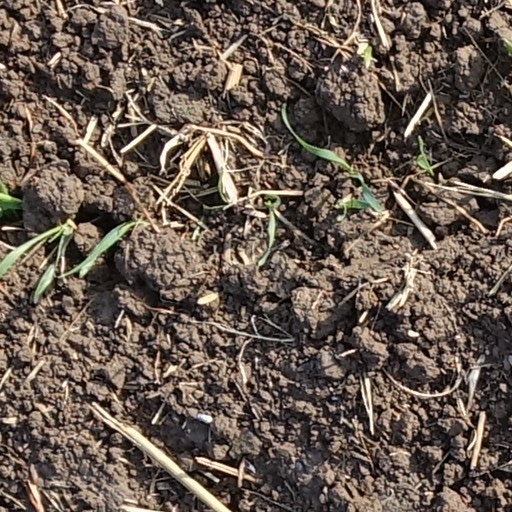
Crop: wheat